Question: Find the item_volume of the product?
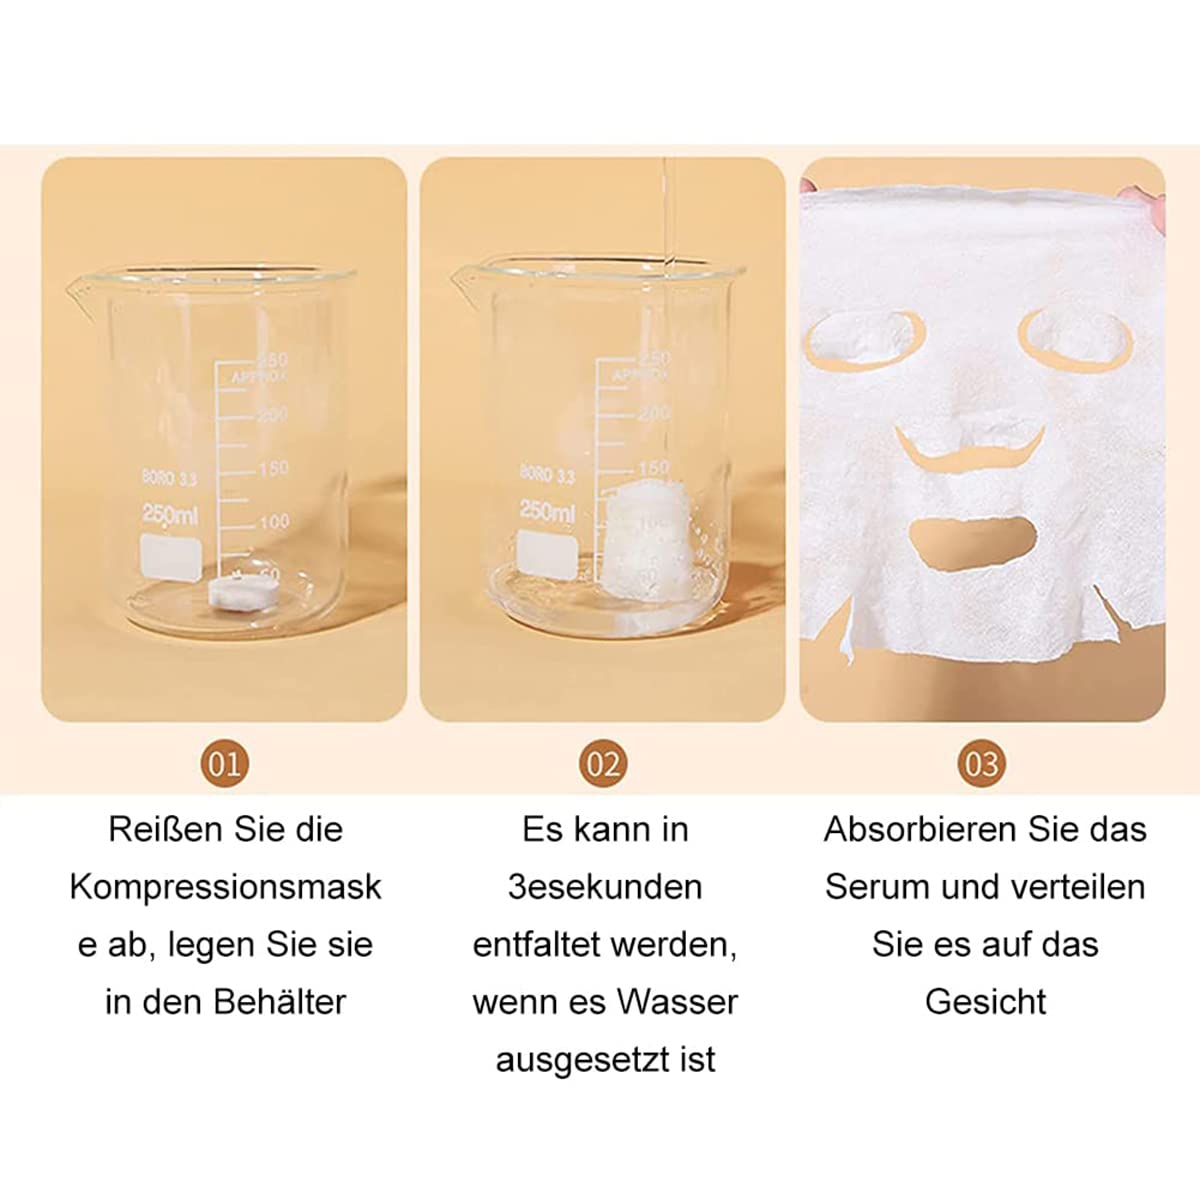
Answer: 250.0 millilitre